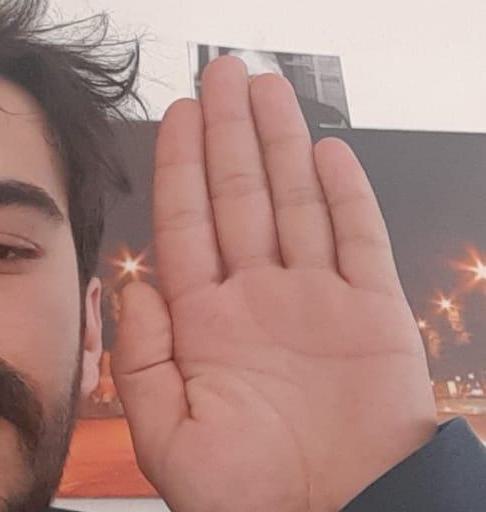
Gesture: stop